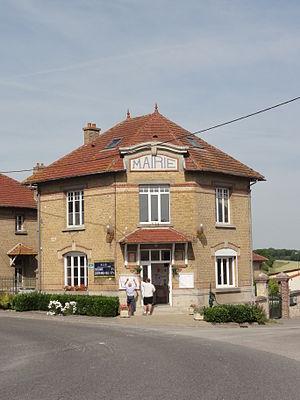
Lappion (Aisne) mairie
Lappion est une commune française située dans le département de l'Aisne, en région Hauts-de-France.